History of Australian naval aviation

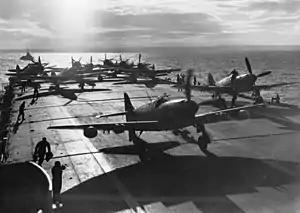
Firefly aircraft on board HMAS "Sydney" during her Korean War deployment

The first involvement Australia had with naval aviation was in 1911, when an Australian-born Royal Navy officer became one of the first four naval officers to receive pilot qualifications. During World War I, the Royal Australian Navy (RAN) experienced several forms of airborne operation, with operating a seaplane, while HMA Ships and were used for experiments with aircraft launch platforms. An aircraft embarked aboard "Sydney" was also involved in one of the first naval air battles. Several Australians also flew as part of the Royal Naval Air Service.